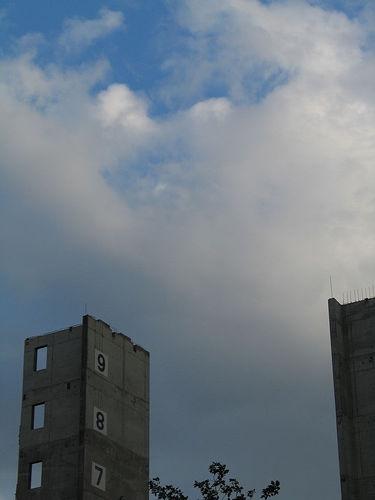
Weather: cloudy or overcast